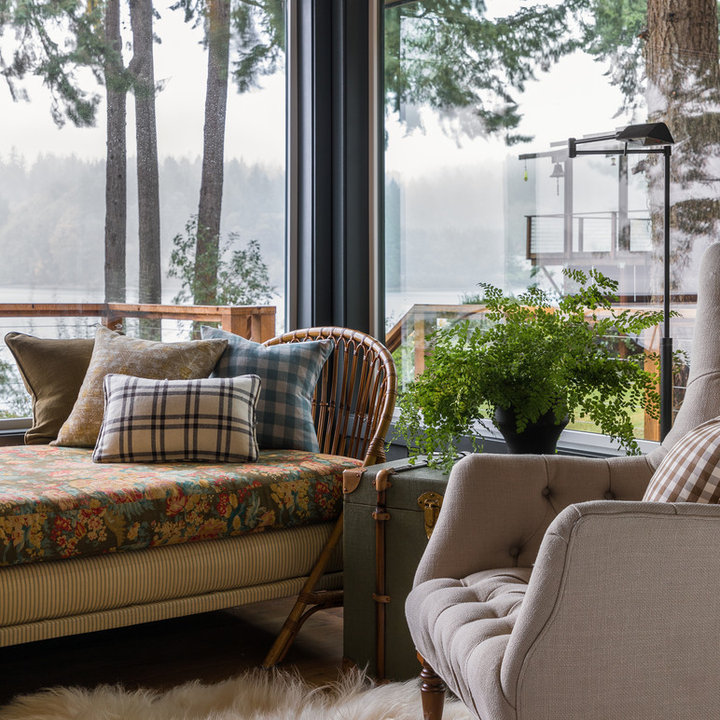
Style: Rustic